Kalaviṅka

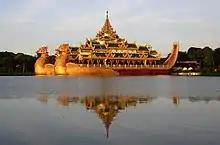
The Karaweik barge in Yangon.

The karaweik is commonly used as a motif in traditional Burmese royal barges. The Karaweik located on Yangon's Kandawgyi Lake is an iconic reproduction of the karaweik royal barge.